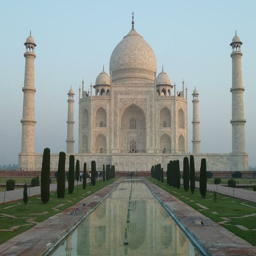
in photos : the top landmarks in the world .